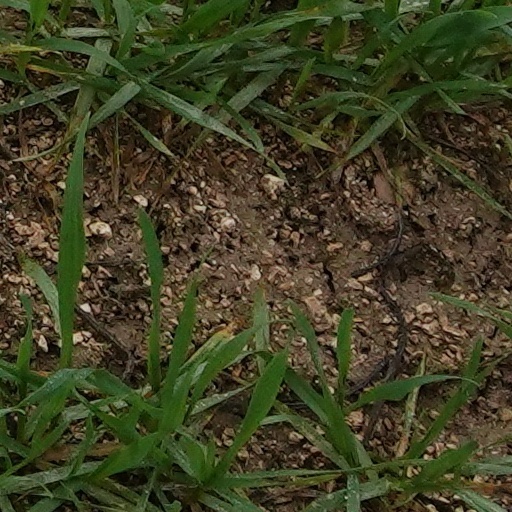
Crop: wheat